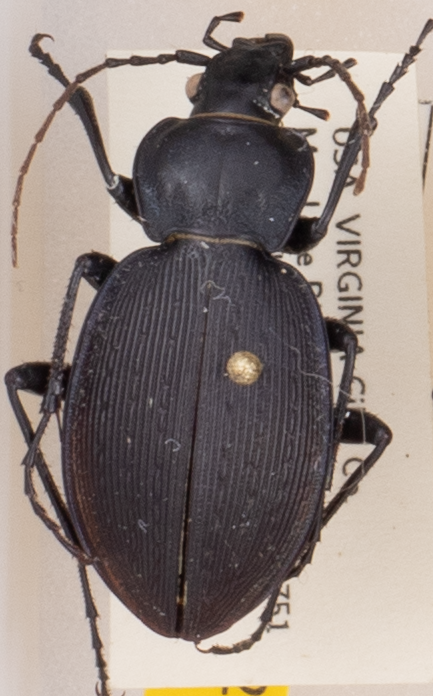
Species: Carabus goryi
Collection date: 2019-07-30
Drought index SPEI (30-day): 0.42
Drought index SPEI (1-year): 2.09
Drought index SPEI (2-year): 2.09